Methyltransferase/kinase WbdD

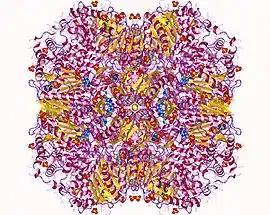
Methyltransferase/kinase WbdD homododekamer, E.Coli

Methyltransferase/kinase WbdD and "WbdD" is a bifunctional enzyme that regulates the length of the LPS O-antigen polysaccharide chain. Stops the polymerization of the chain by phosphorylating and then methylating the phosphate on the terminal sugar. This terminal modification is essential for export of the O-antigen across the inner membrane. WbdD is also required for correct localization of the WbdA mannosyltransferase.